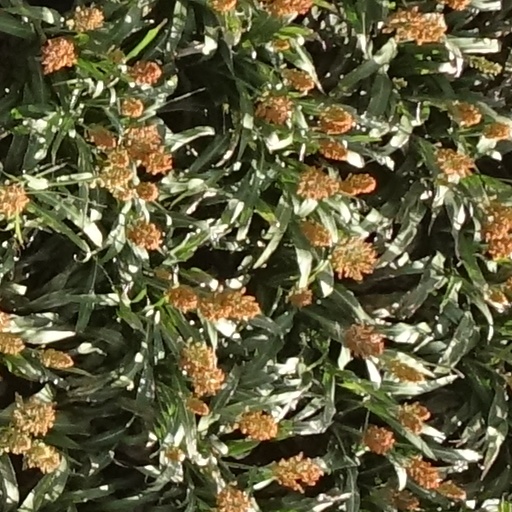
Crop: sorghum